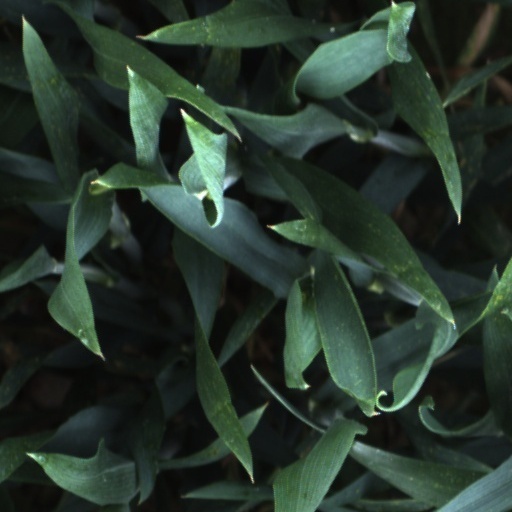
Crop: wheat